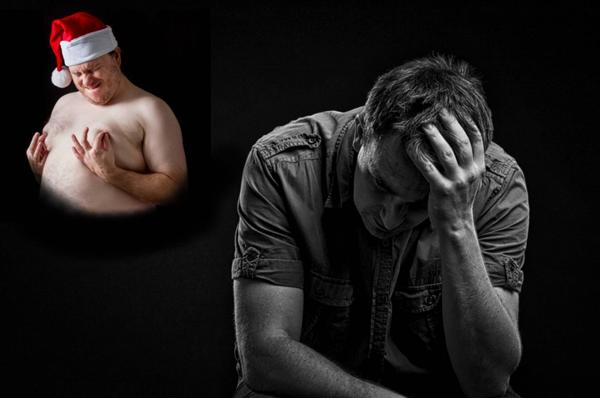
回答: おっぱぃパブってあんなところだったのかよ